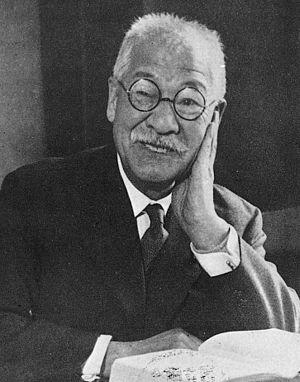
Tokutomi Sohō 14 mars 1863 — 2 novembre 1957 est le nom de plume d'un journaliste et historien japonais actif de la fin de l'ère Meiji jusqu'au milieu de l'ère Shōwa. Son véritable nom est Tokutomi Iichirō. Il est le frère ainé de l'écrivain Tokutomi Roka.